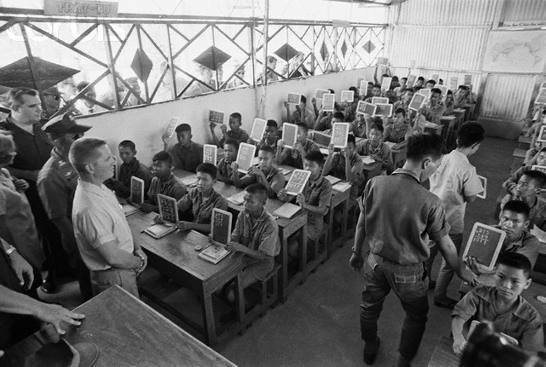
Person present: Yes